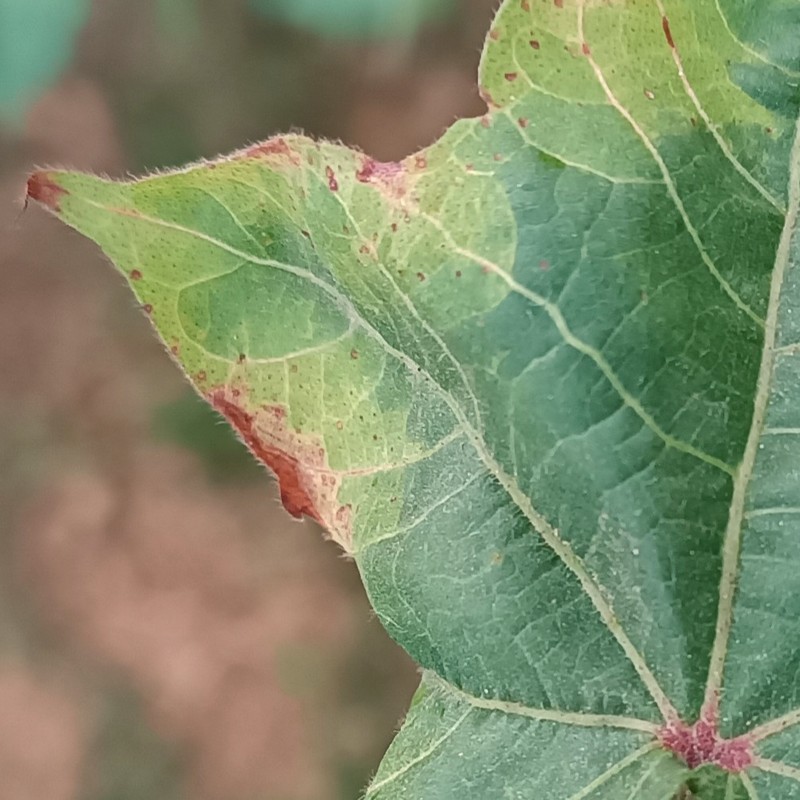
Label: Leaf Hopper Jassids